Qaidi (1984 film)

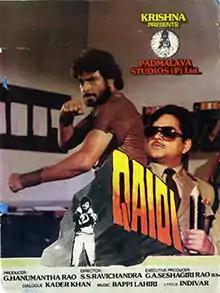
Theatrical release poster

Qaidi is a 1984 Indian Hindi-language action film, produced by G. Hanumantha Rao by Padmalaya Studios, presented by Krishna and directed by S.S. Ravichandra. It stars Jeetendra, Shatrughan Sinha, Hema Malini, Madhavi and music composed by Bappi Lahiri. "Qaidi" is remake of the 1983 Telugu film "Khaidi". Madhavi reprised her role from the original version.